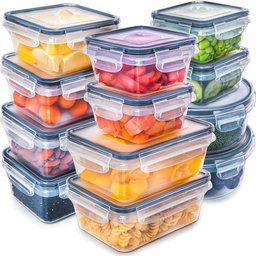
Label: plastic